Hong Kong action cinema

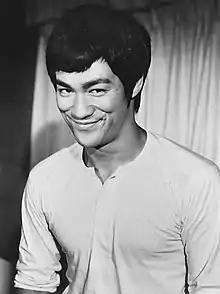
Bruce Lee in 1971

No single figure was more responsible for this international profile than Bruce Lee, an American-born, Hong Kong-raised martial artist and actor. Despite his larger filmography, Lee starred in just four completed martial arts films before his untimely death at age 32: "The Big Boss" (1971), "Fist of Fury" and "Way of the Dragon" (both 1972), and "Enter the Dragon" (1973). Eastern film historian Patrick Macias ascribes his success to "(bringing) the warrior spirit of old into the present day... developing his own fighting style... and possessing superhuman charisma". His first three movies broke local box office records and were successful in much of the world. "Fist of Fury" and "Way of the Dragon" went on to gross an estimated and worldwide, respectively.